Louden Machinery Company

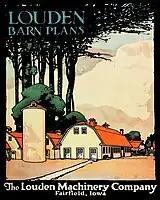
1920 Louden Barn Plans Catalog

The company expanded in the 1890s and 1900s, with R.B. handling the business side, William being left free to invent new products. William added to the company's product line with his inventions of a flexible barn door hanger (1895), barn litter carriers and tracks (1898), all-steel cow stalls (1907), individual automatic watering bowls for cows (1912), an Easy Feeding Hog Trough (1914), and an industrial line of Overhead Carrying Equipment (1917). Albert H. Neller, who has been described as William Louden's "right-hand-man," is also credited with developing a number of products, including the automatic watering bowls, and with being a key to the company's success during the 1910s and 1920s. The company also expanded geographically opening branches in Canada (1900), Minneapolis (1903), Albany, New York (1912), and Chicago (1915). By 1915, the factory in Fairfield employed 100 men, and the company operated another large factory in Guelph, Ontario. By 1920, Louden Machinery Company had sales of $2.5 million.